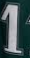
Number: 1